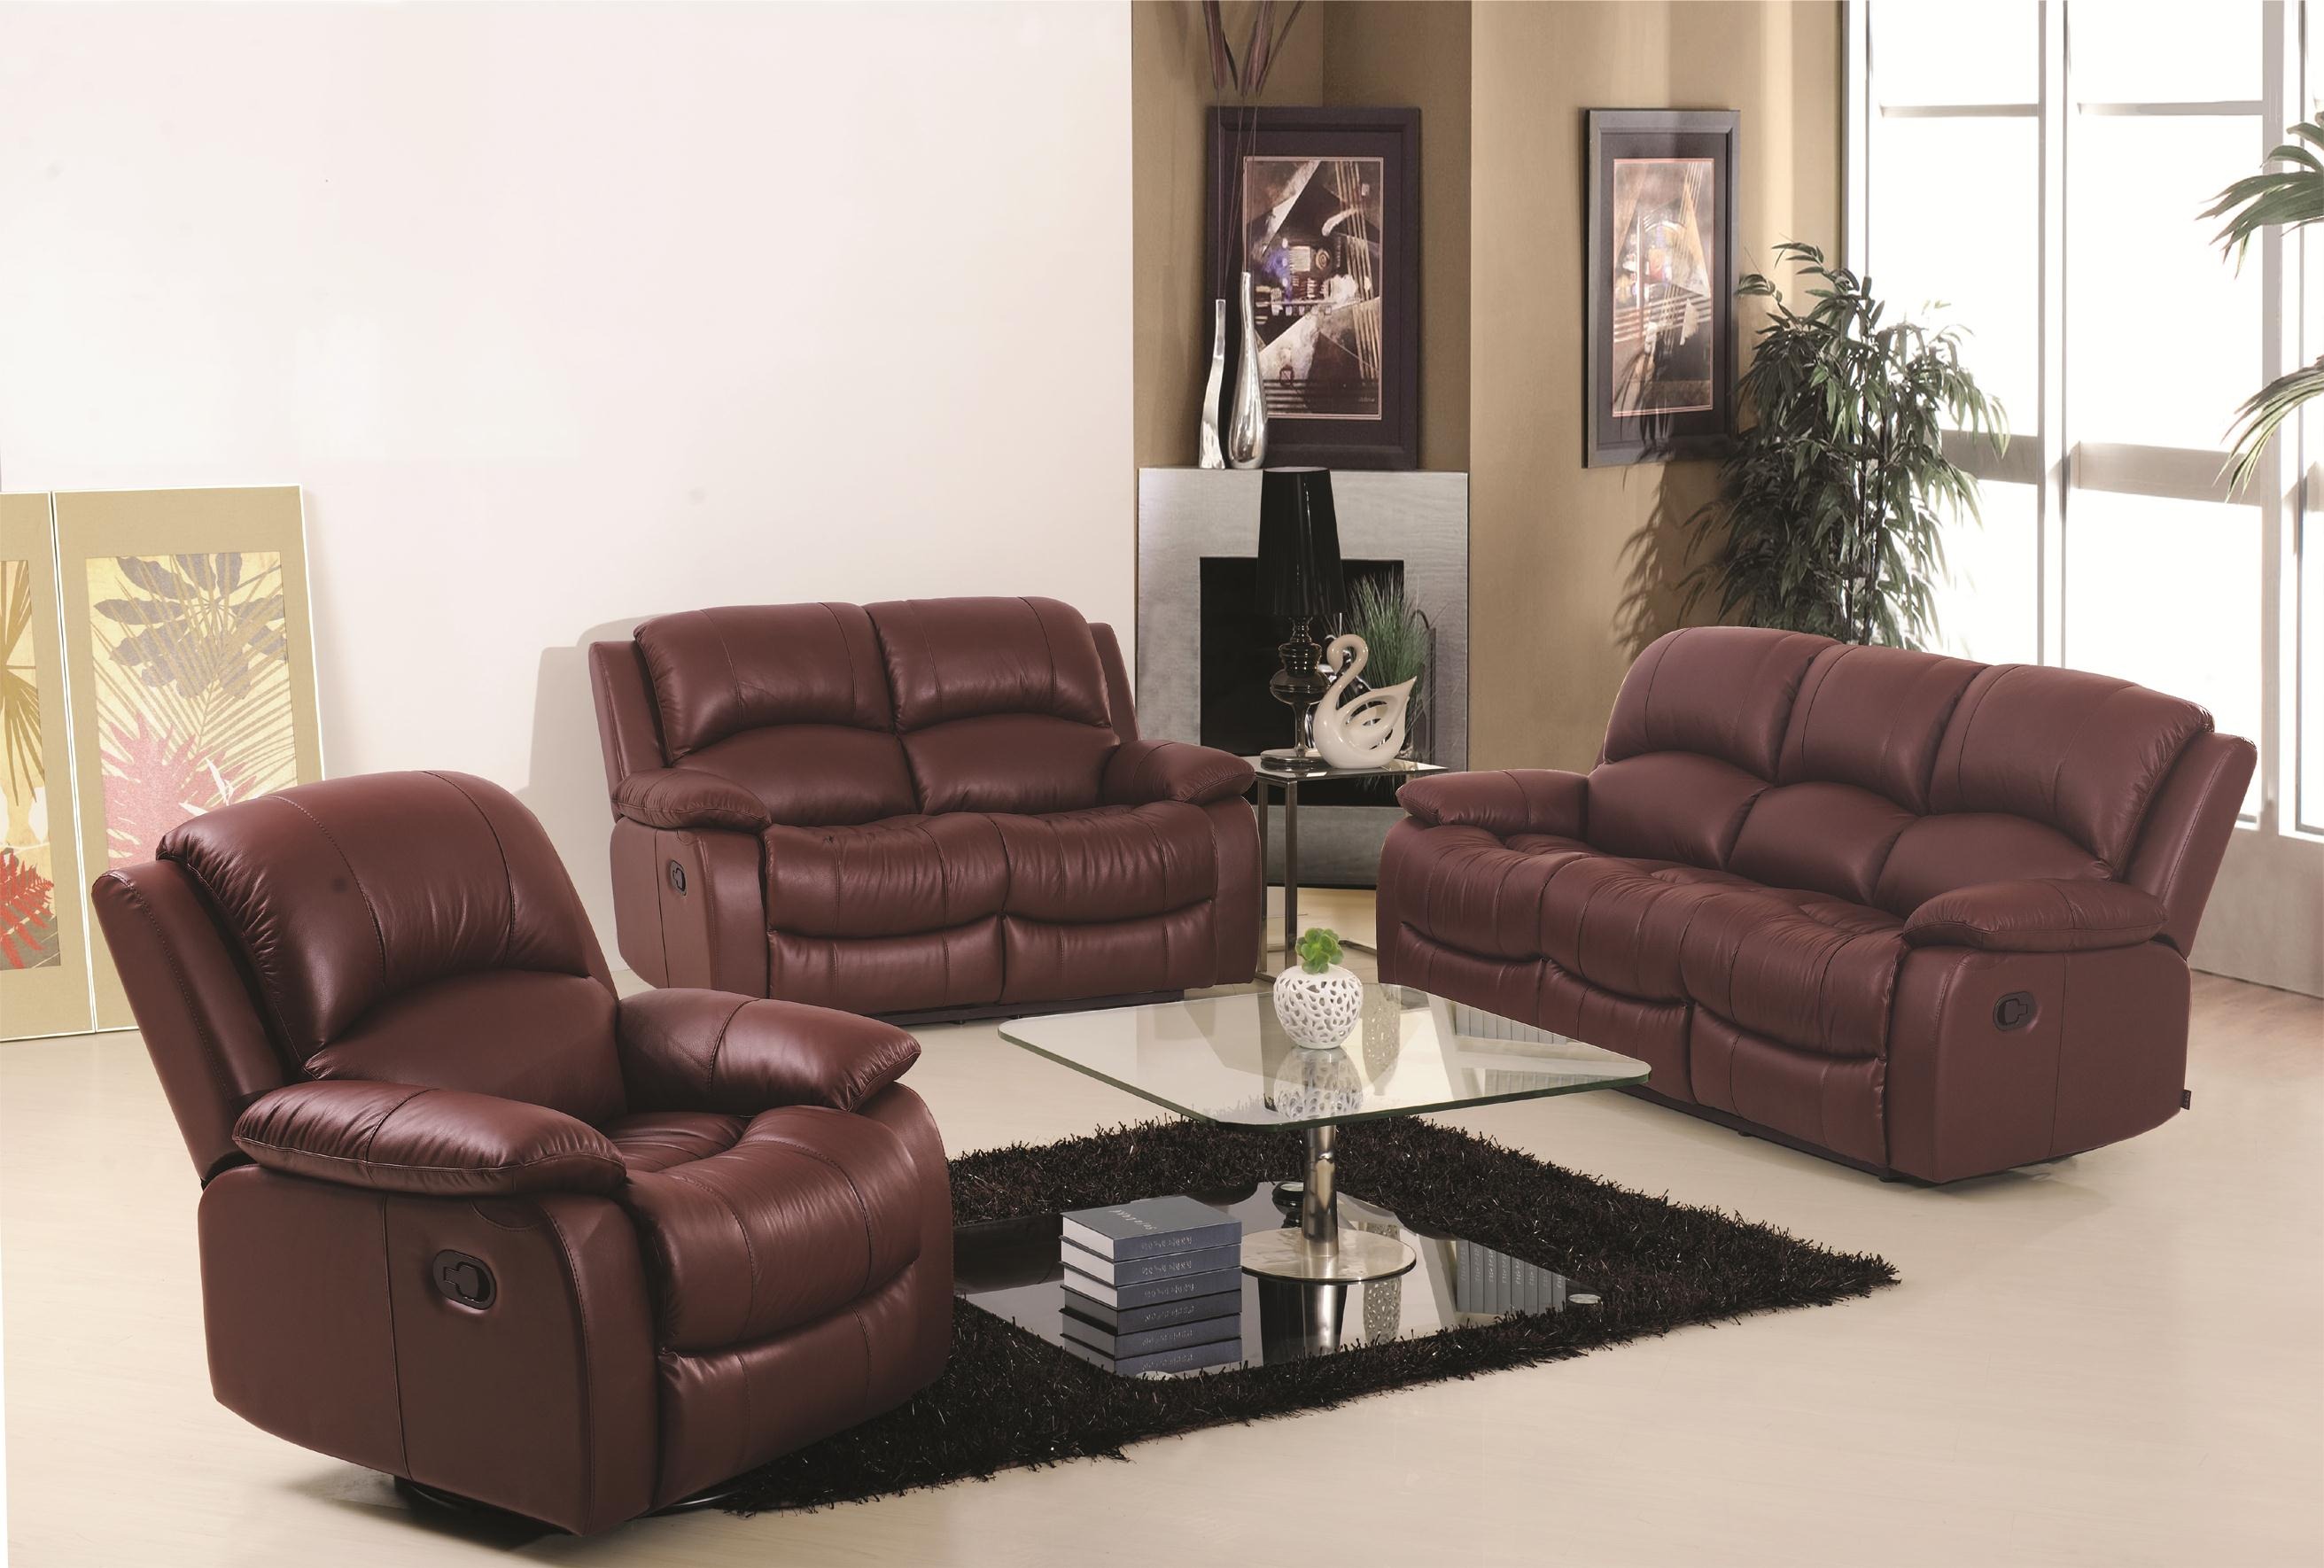
chair, living room, furniture, lifestyle, sofa, couch, lounge, leather sofa, interior design, angle, comfort, loveseat, product design, recliner, sofa bed, lounge suite, three pc sofa